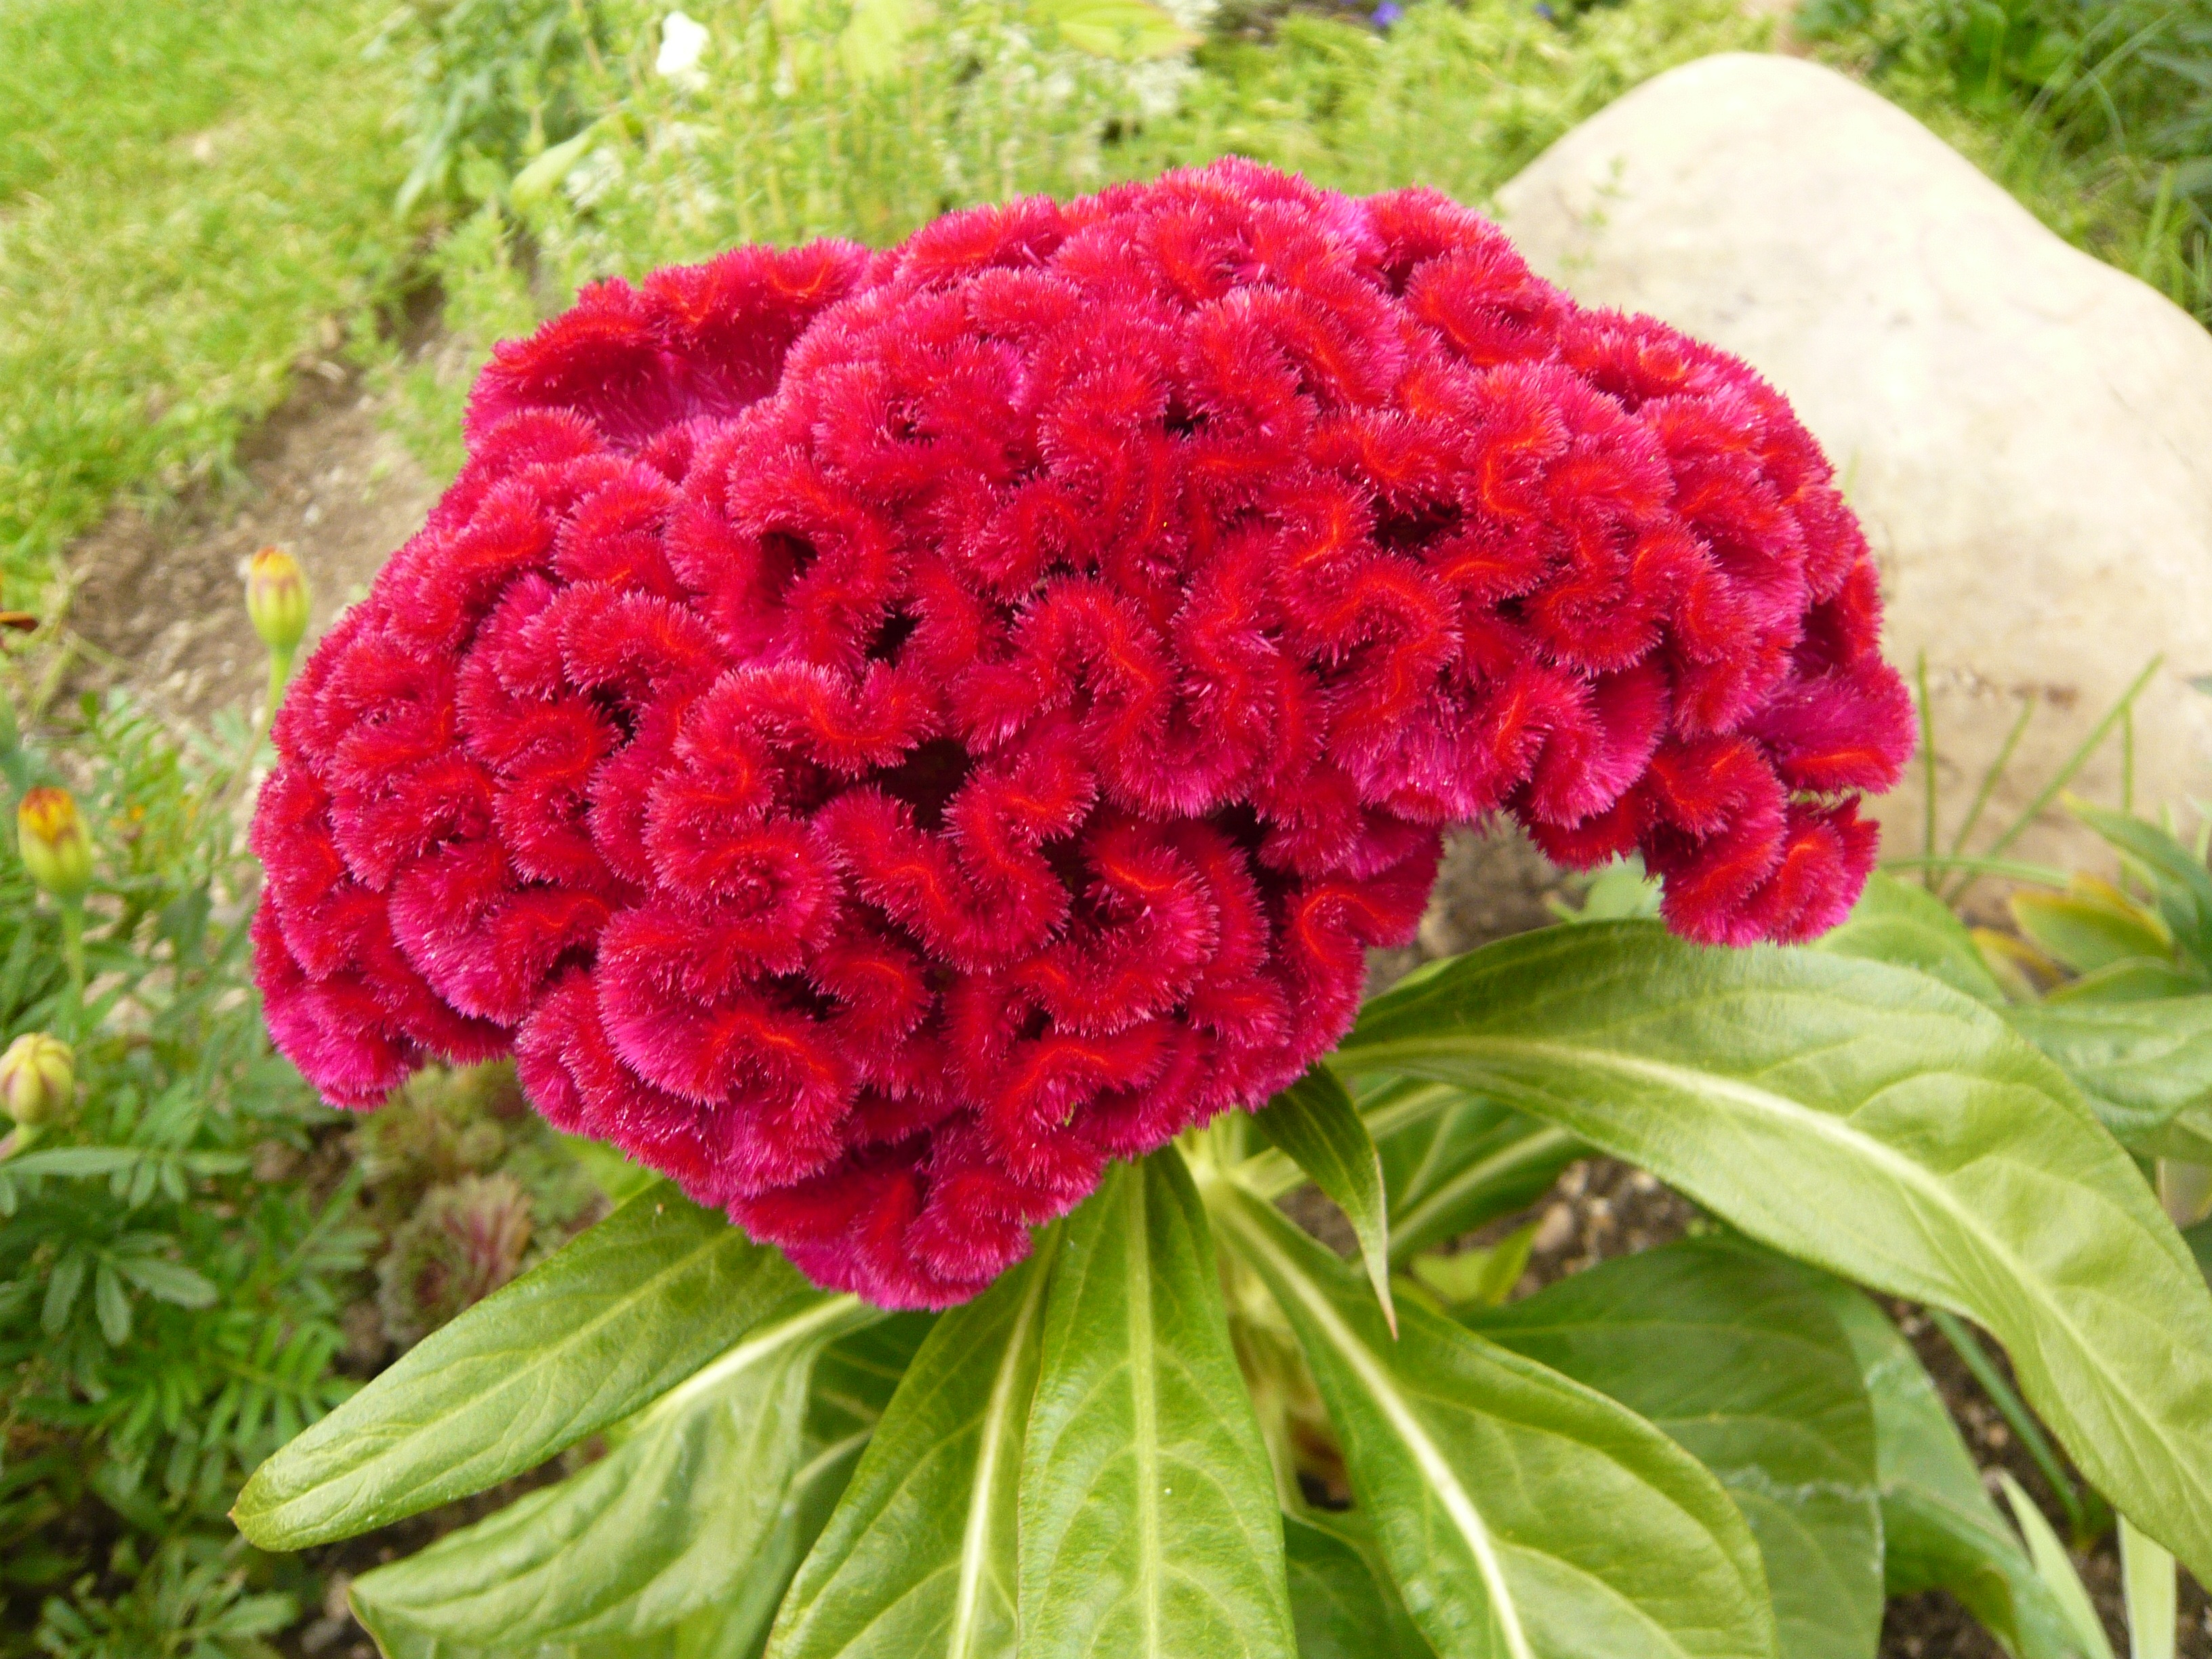
plant, flower, petal, red, botany, flora, shrub, carnation, peony, dianthus, flowering plant, daisy family, letni ka, annual plant, land plant, chrysanths, woolflowers and cockscombs, nevadlec